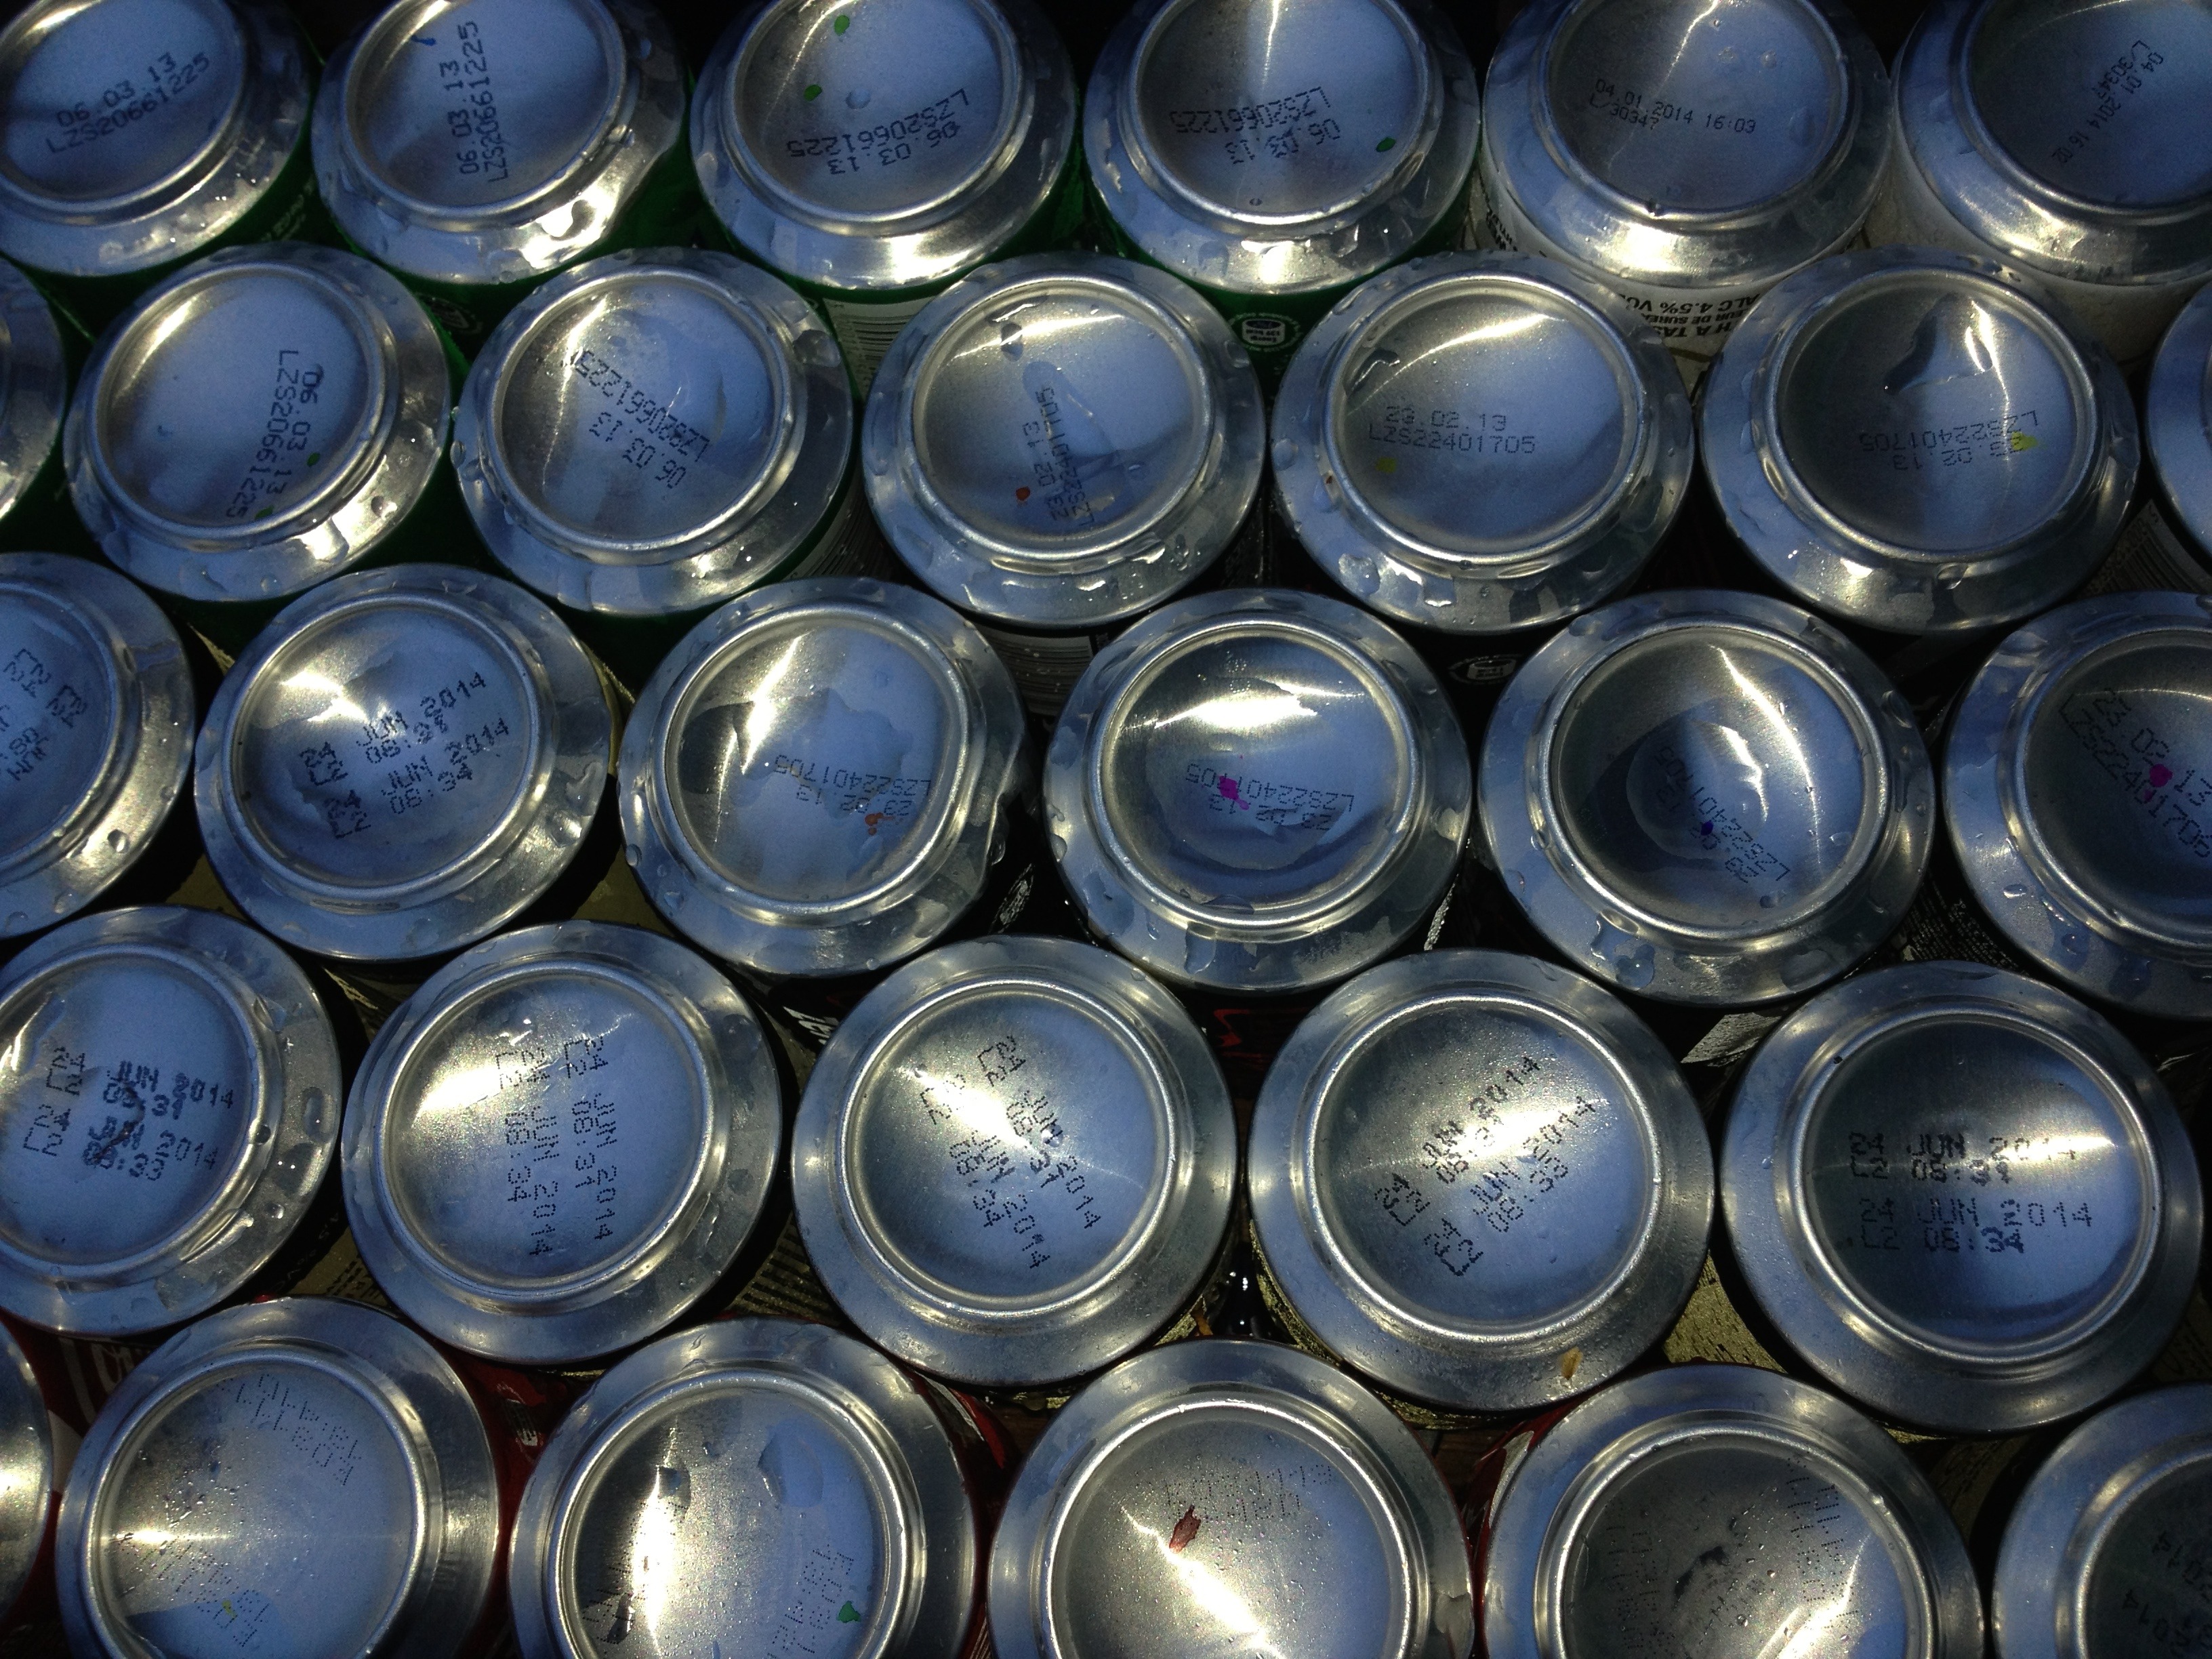
wheel, texture, glass, steel, pattern, collection, metal, beverage, blue, beer, circle, textured, background, eye, containers, sphere, cans, shape, recycling, backdrop, aluminum, metallic, tin, cobalt blue, aluminum can